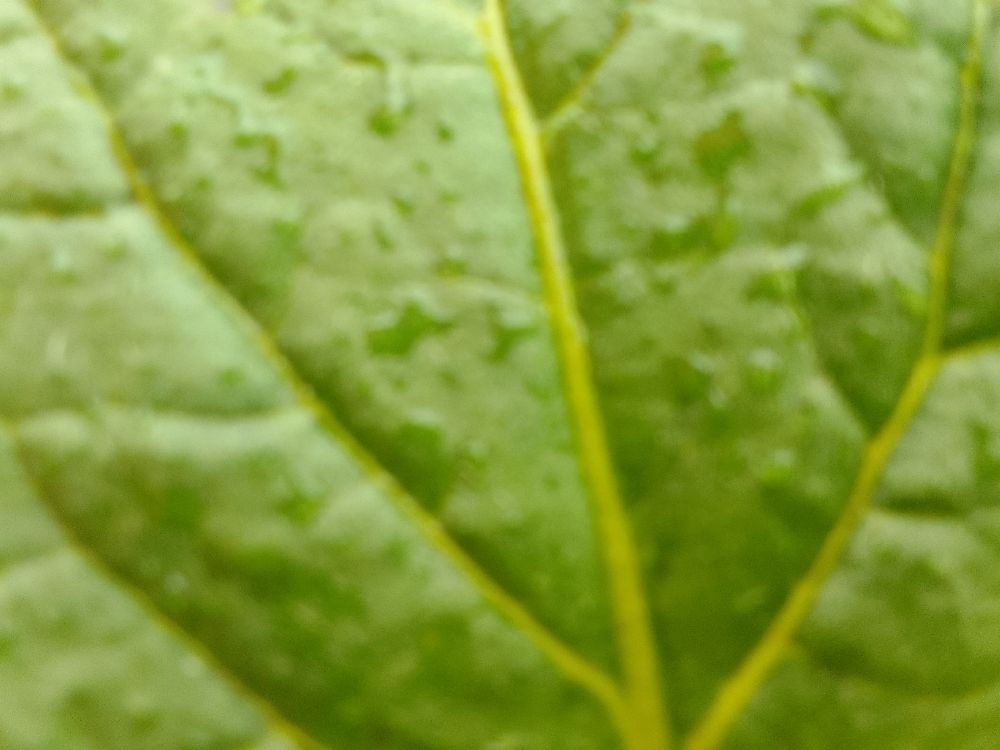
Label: Healthy